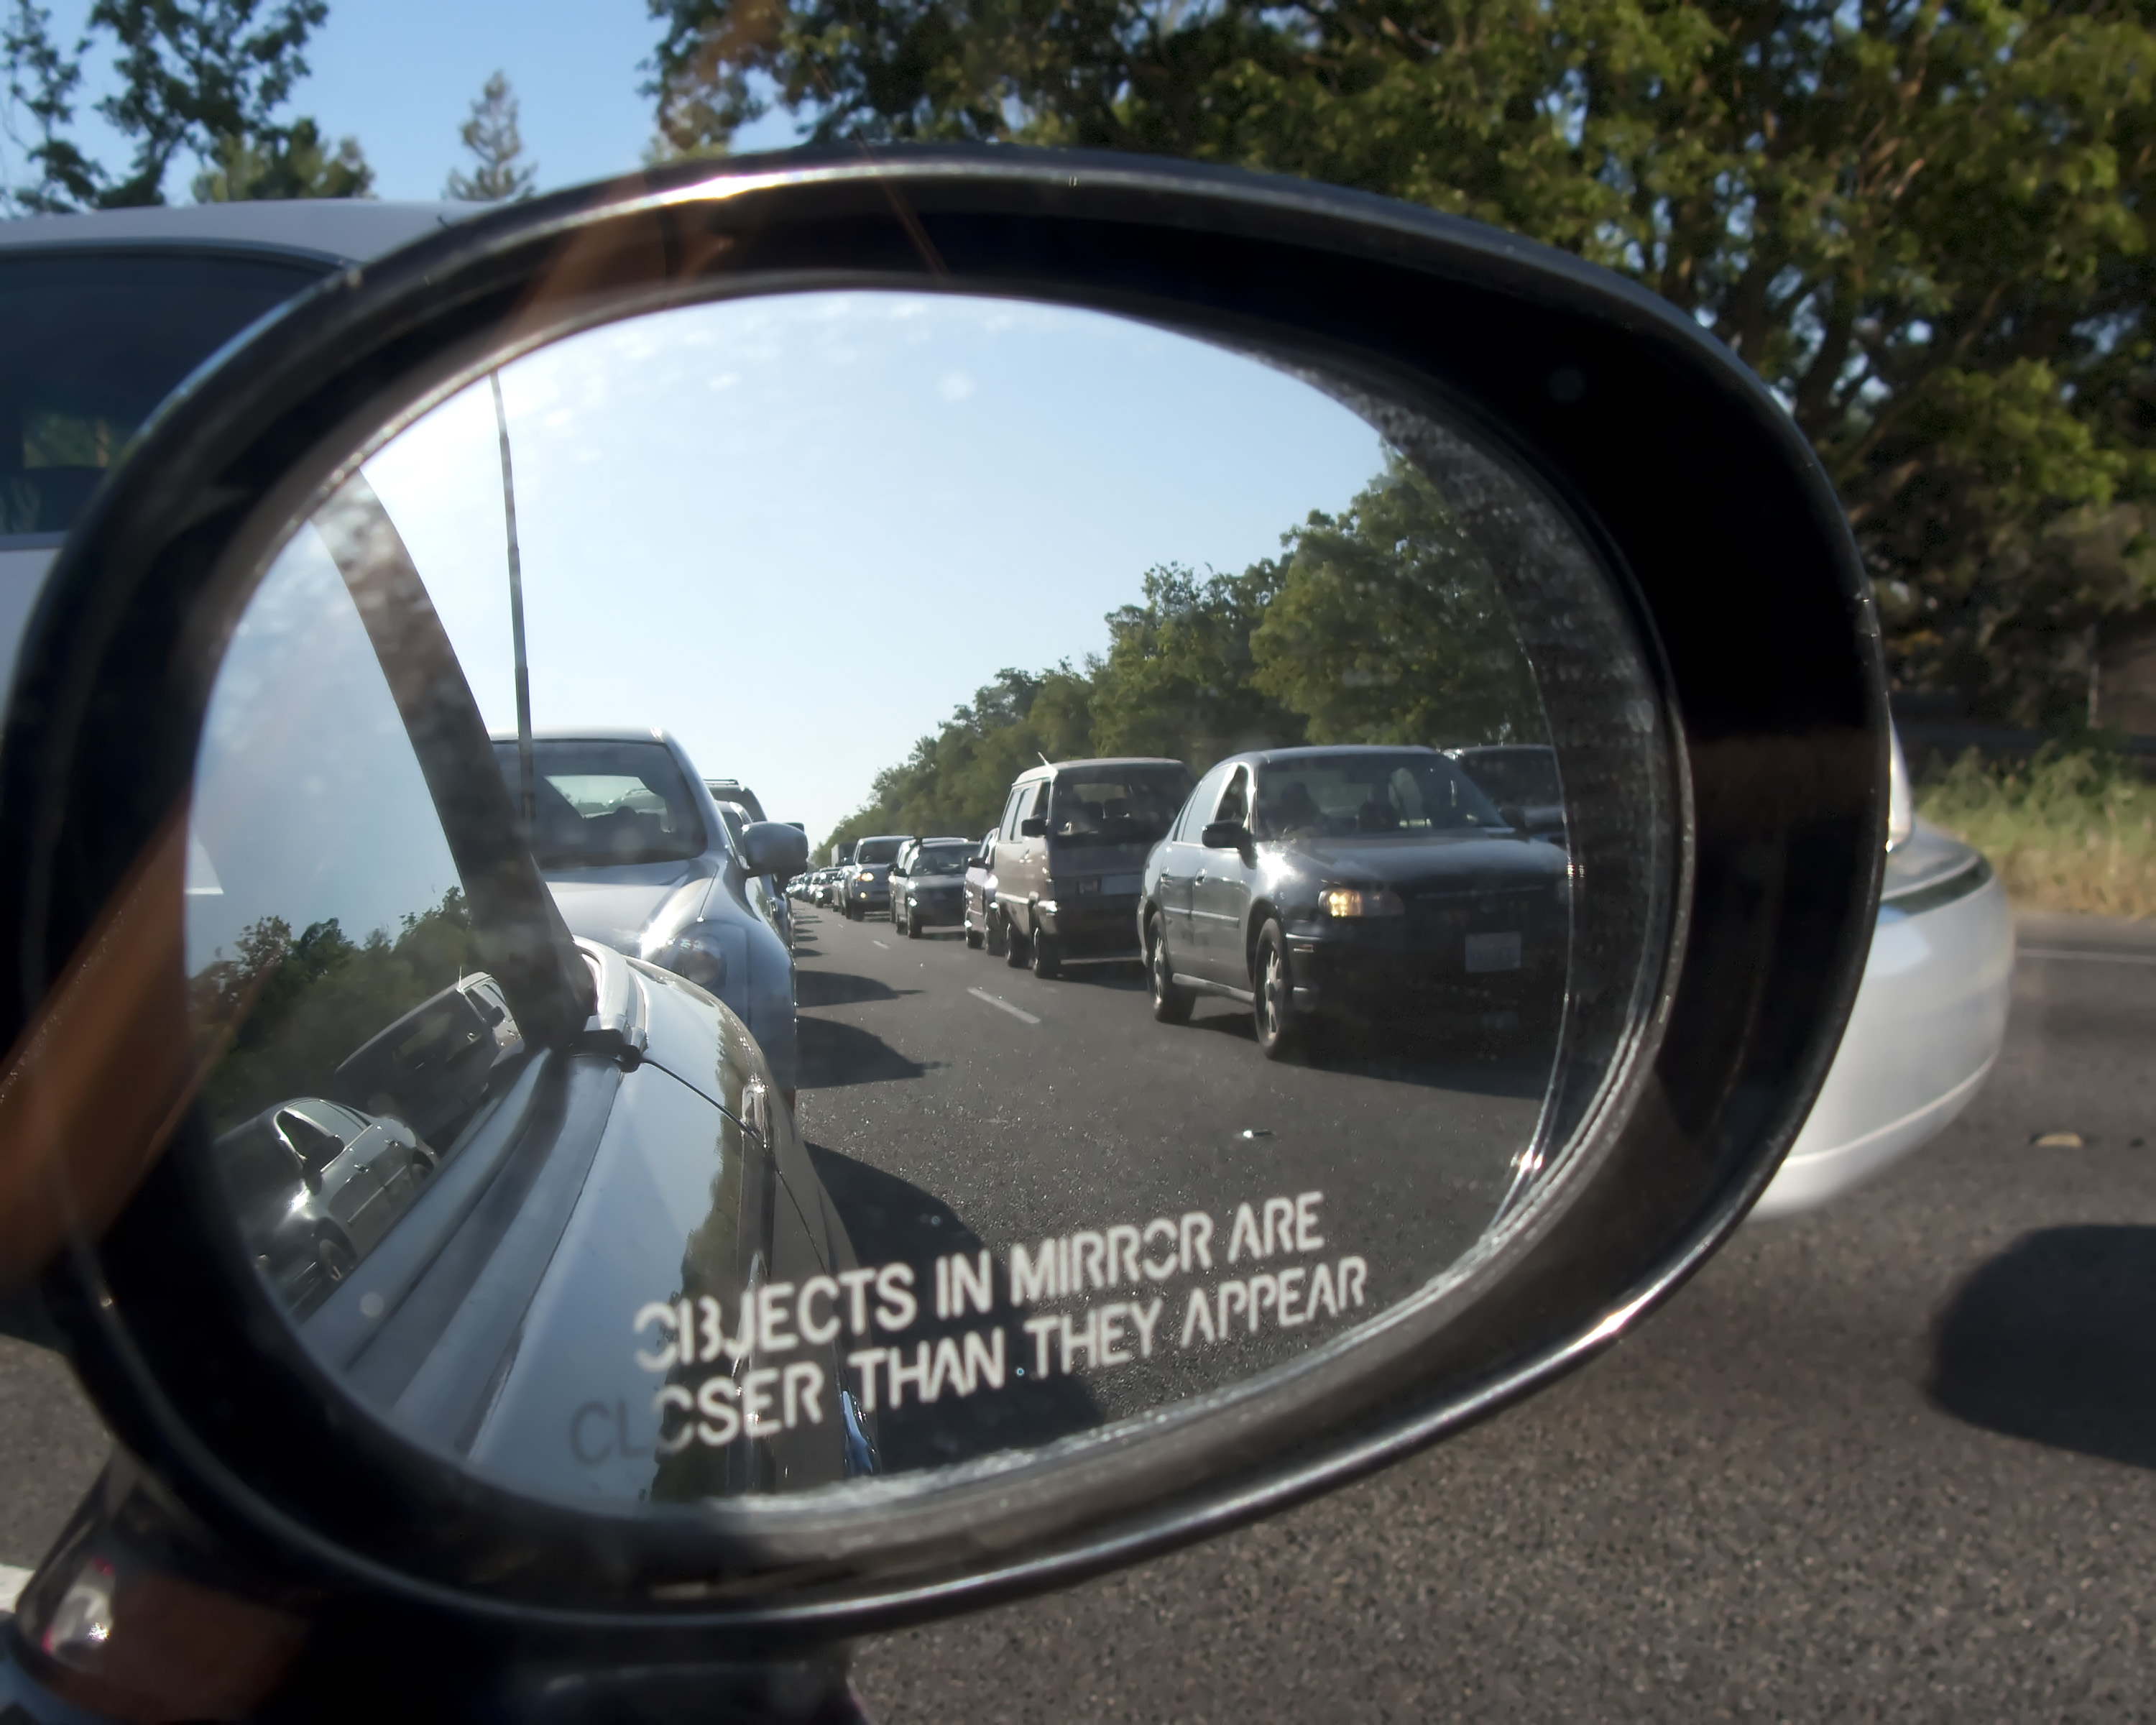
traffic, car, wheel, window, driving, commute, vehicle, rear view mirror, rim, sacramento, davis, city car, automobile make, automotive exterior, luxury vehicle